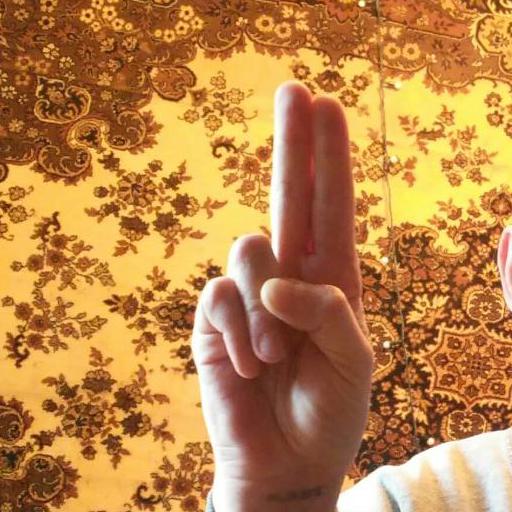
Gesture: two_up